Proposals for new tram lines in Edinburgh

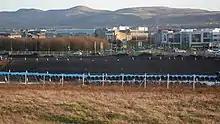
Construction of the new tram depot at Gogar

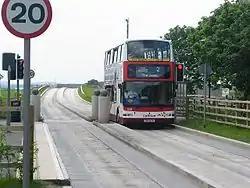
The temporary Fastlink guided bus

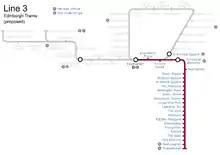
Diagram of Line 3 proposed in 2001

Line 2 would have been an route from the City Centre out to Edinburgh Airport via Edinburgh Park, with a branch line to Newbridge and a total of 19 stops. The airport route was subsequently incorporated into Phase 1a of the project. The branch to Newbridge is dependent on funding becoming available for Phase 3 of the construction project.